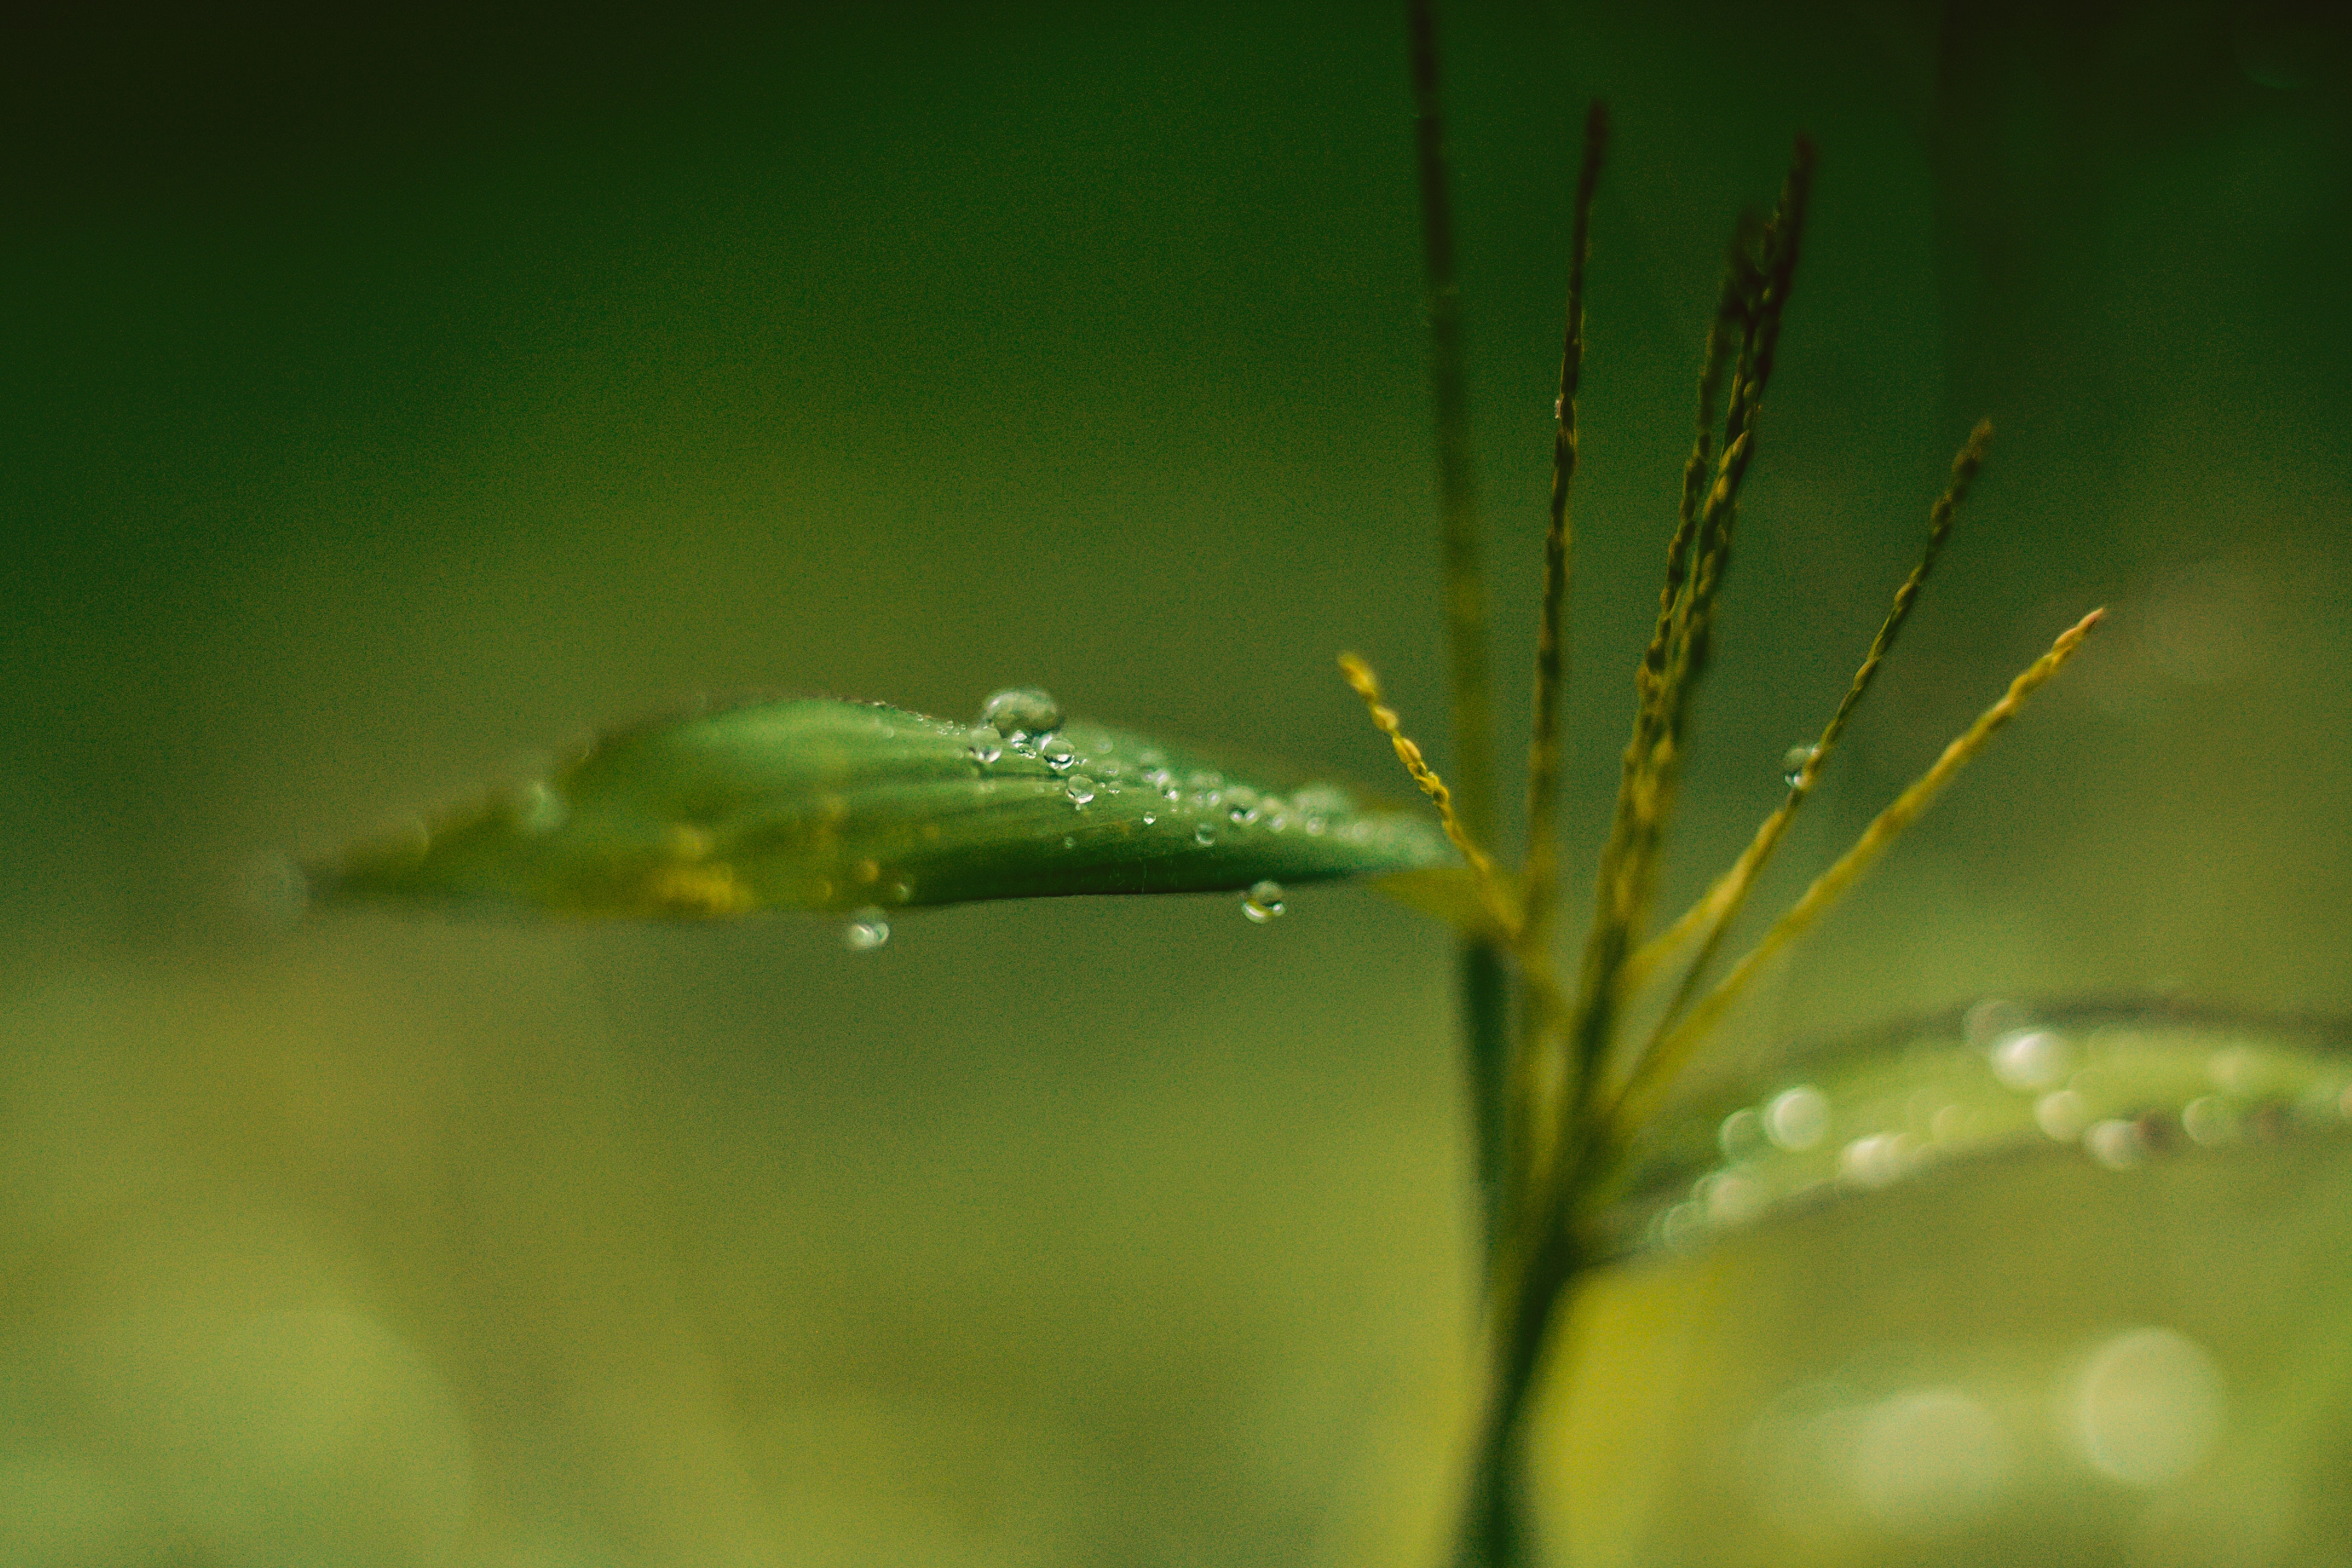
green, water, moisture, nature, dew, leaf, macro photography, grass, drop, close up, grass family, botany, plant, organism, plant stem, photography, flower